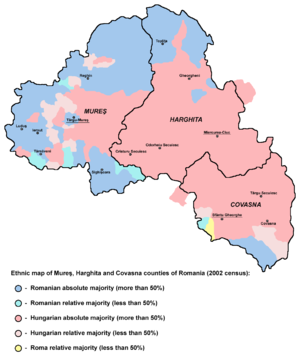
Le Pays sicule est une région historique et ethnographique transylvaine, en Roumanie. C'est là que vivent la plupart des Sicules de Transylvanie, population de langue hongroise localement majoritaire entre Târgu Mureș, Sovata, Gheorgheni, Miercurea-Ciuc, Băile Tușnad, Cristuru Secuiesc, Baraolt et Sfântu Gheorghe. Le centre historique et culturel de la région est Odorheiu Secuiesc. C'est la seule région de Transylvanie où les magyarophones sont en majorité. Traditionnellement, l'Est du Pays sicule est à majorité catholique, l'Ouest à majorité calviniste, héritage du pacte de tolérance de l'ancienne Principauté de Transylvanie.